Demolition of St. Michael's Golden-Domed Monastery

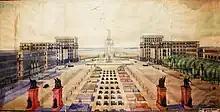
A submission by the Ukrainian architect for the planned Government Centre (1935)

The demolition of St. Michael's Golden-Domed Monastery by dynamite took place on 14 August 1937. The bell tower, the Economic Gate and the monastery's walls were also destroyed.